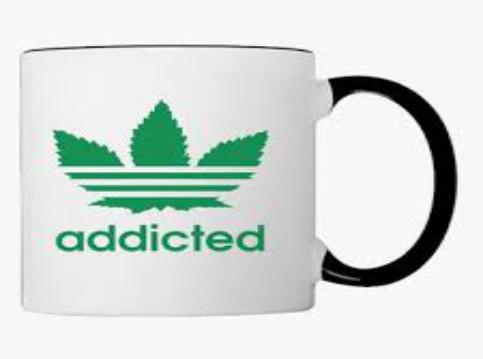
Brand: Addicted
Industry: Clothes